Air transports of heads of state and government

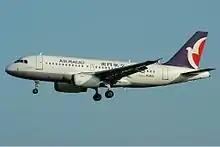
Air Macau Airbus A319

Air India One (AIC001) is the callsign of any aircraft with the President, Vice President or the Prime Minister of India on board. For international travel, two dedicated Indian Air Force Boeing 777-300ERs with registrations K7066 and K7067 which arrived in October 2020 are used. The aircraft are equipped with encrypted satellite communication facilities and advanced navigation aids. The jets are also equipped with an advanced missile warning system, a missile deflecting shield, and electronic countermeasures to provide protection from any ground-based or airborne threat. The aircraft are also equipped with flares and glares to mislead any missile.